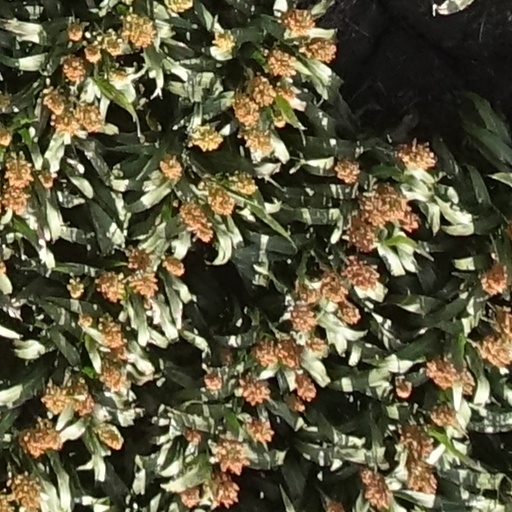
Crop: sorghum